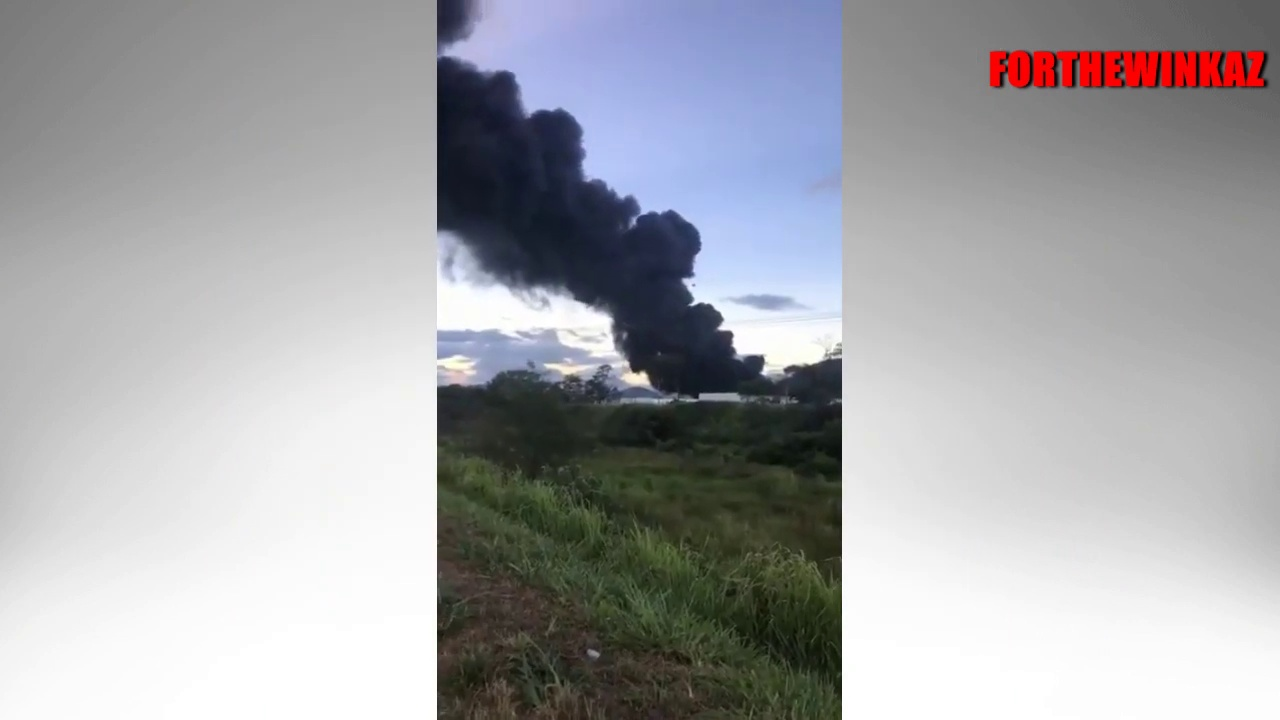
Fire: no
Smoke: yes